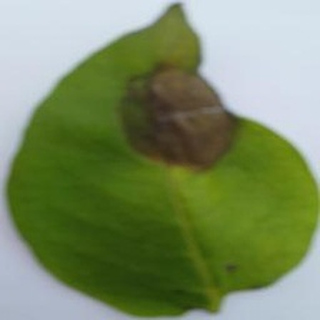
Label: potato_late_blight